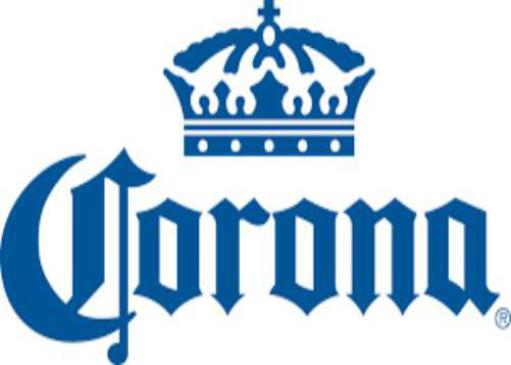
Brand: la corona
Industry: Others